General Dynamics F-111C

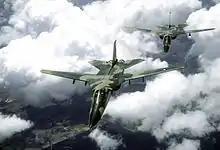
Front view of two jet aircraft in two-tone green camouflage scheme in-flight, wings unswept. The trailing aircraft is slightly off-centered to the right

In June 1960, the United States Air Force (USAF) issued a requirement for an F-105 Thunderchief replacement. The U.S. Navy began a program to develop a new air defense fighter for use on its large aircraft carriers. On 14 February 1961, newly appointed United States Secretary of Defense Robert McNamara formally directed that the services study the development of a single aircraft that would satisfy both requirements. The Tactical Fighter Experimental (TFX) requirements were based largely on the Air Force's needs. A request for proposals (RFP) for the TFX was provided to industry in October 1961. After four rounds of proposals, General Dynamics (GD) was selected over Boeing; GD signed the TFX contract in December 1962.